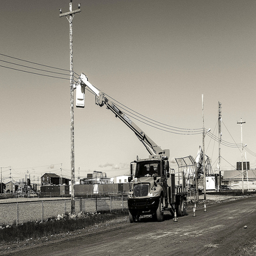
Man on cherry picker fixing the wire lines.
A truck with a crane is under some power lines.
A utility truck with a lift bucket at a set of electric wires.
A utility truck with the cherry picker raised to the power lines.
A person in a cherry picker working on wires.